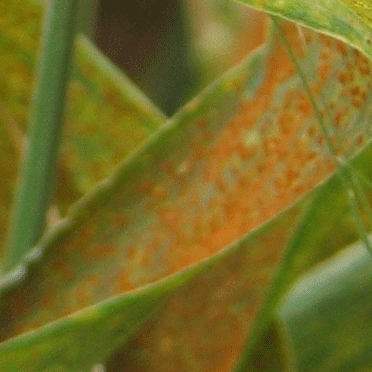
Label: Wheat___Brown_Rust